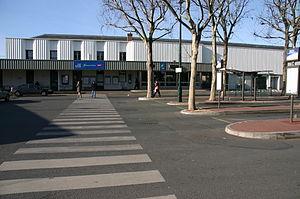
La gare de Corbeil-Essonnes est une gare ferroviaire française de la ligne de Villeneuve-Saint-Georges à Montargis, située sur le territoire de la commune de Corbeil-Essonnes, à proximité du centre-ville, dans le département de l'Essonne en région Île-de-France. Deux autres gares sont établies sur la commune : la gare d'Essonnes - Robinson, rue de Robinson, et la gare de Moulin-Galant, rue Paul-Bert.
Corbeil-Essonnes est une commune française située à vingt-neuf kilomètres au sud-est de Paris, dans le département de l’Essonne en région Île-de-France, issue de la fusion en 1951 des communes de Corbeil et d'Essonnes.